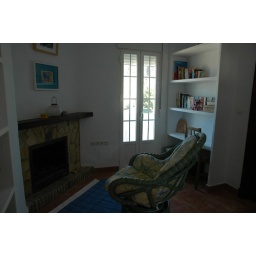
Fully modernised 2 bedroom house with internet connection, two fireplaces, balcony. Decorated in rustic style